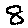
Label: 8